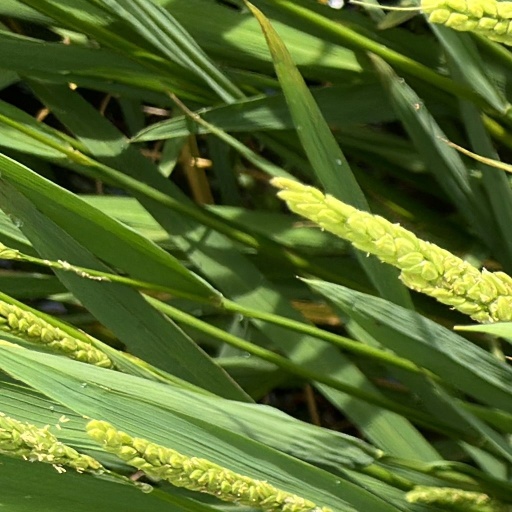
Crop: rice